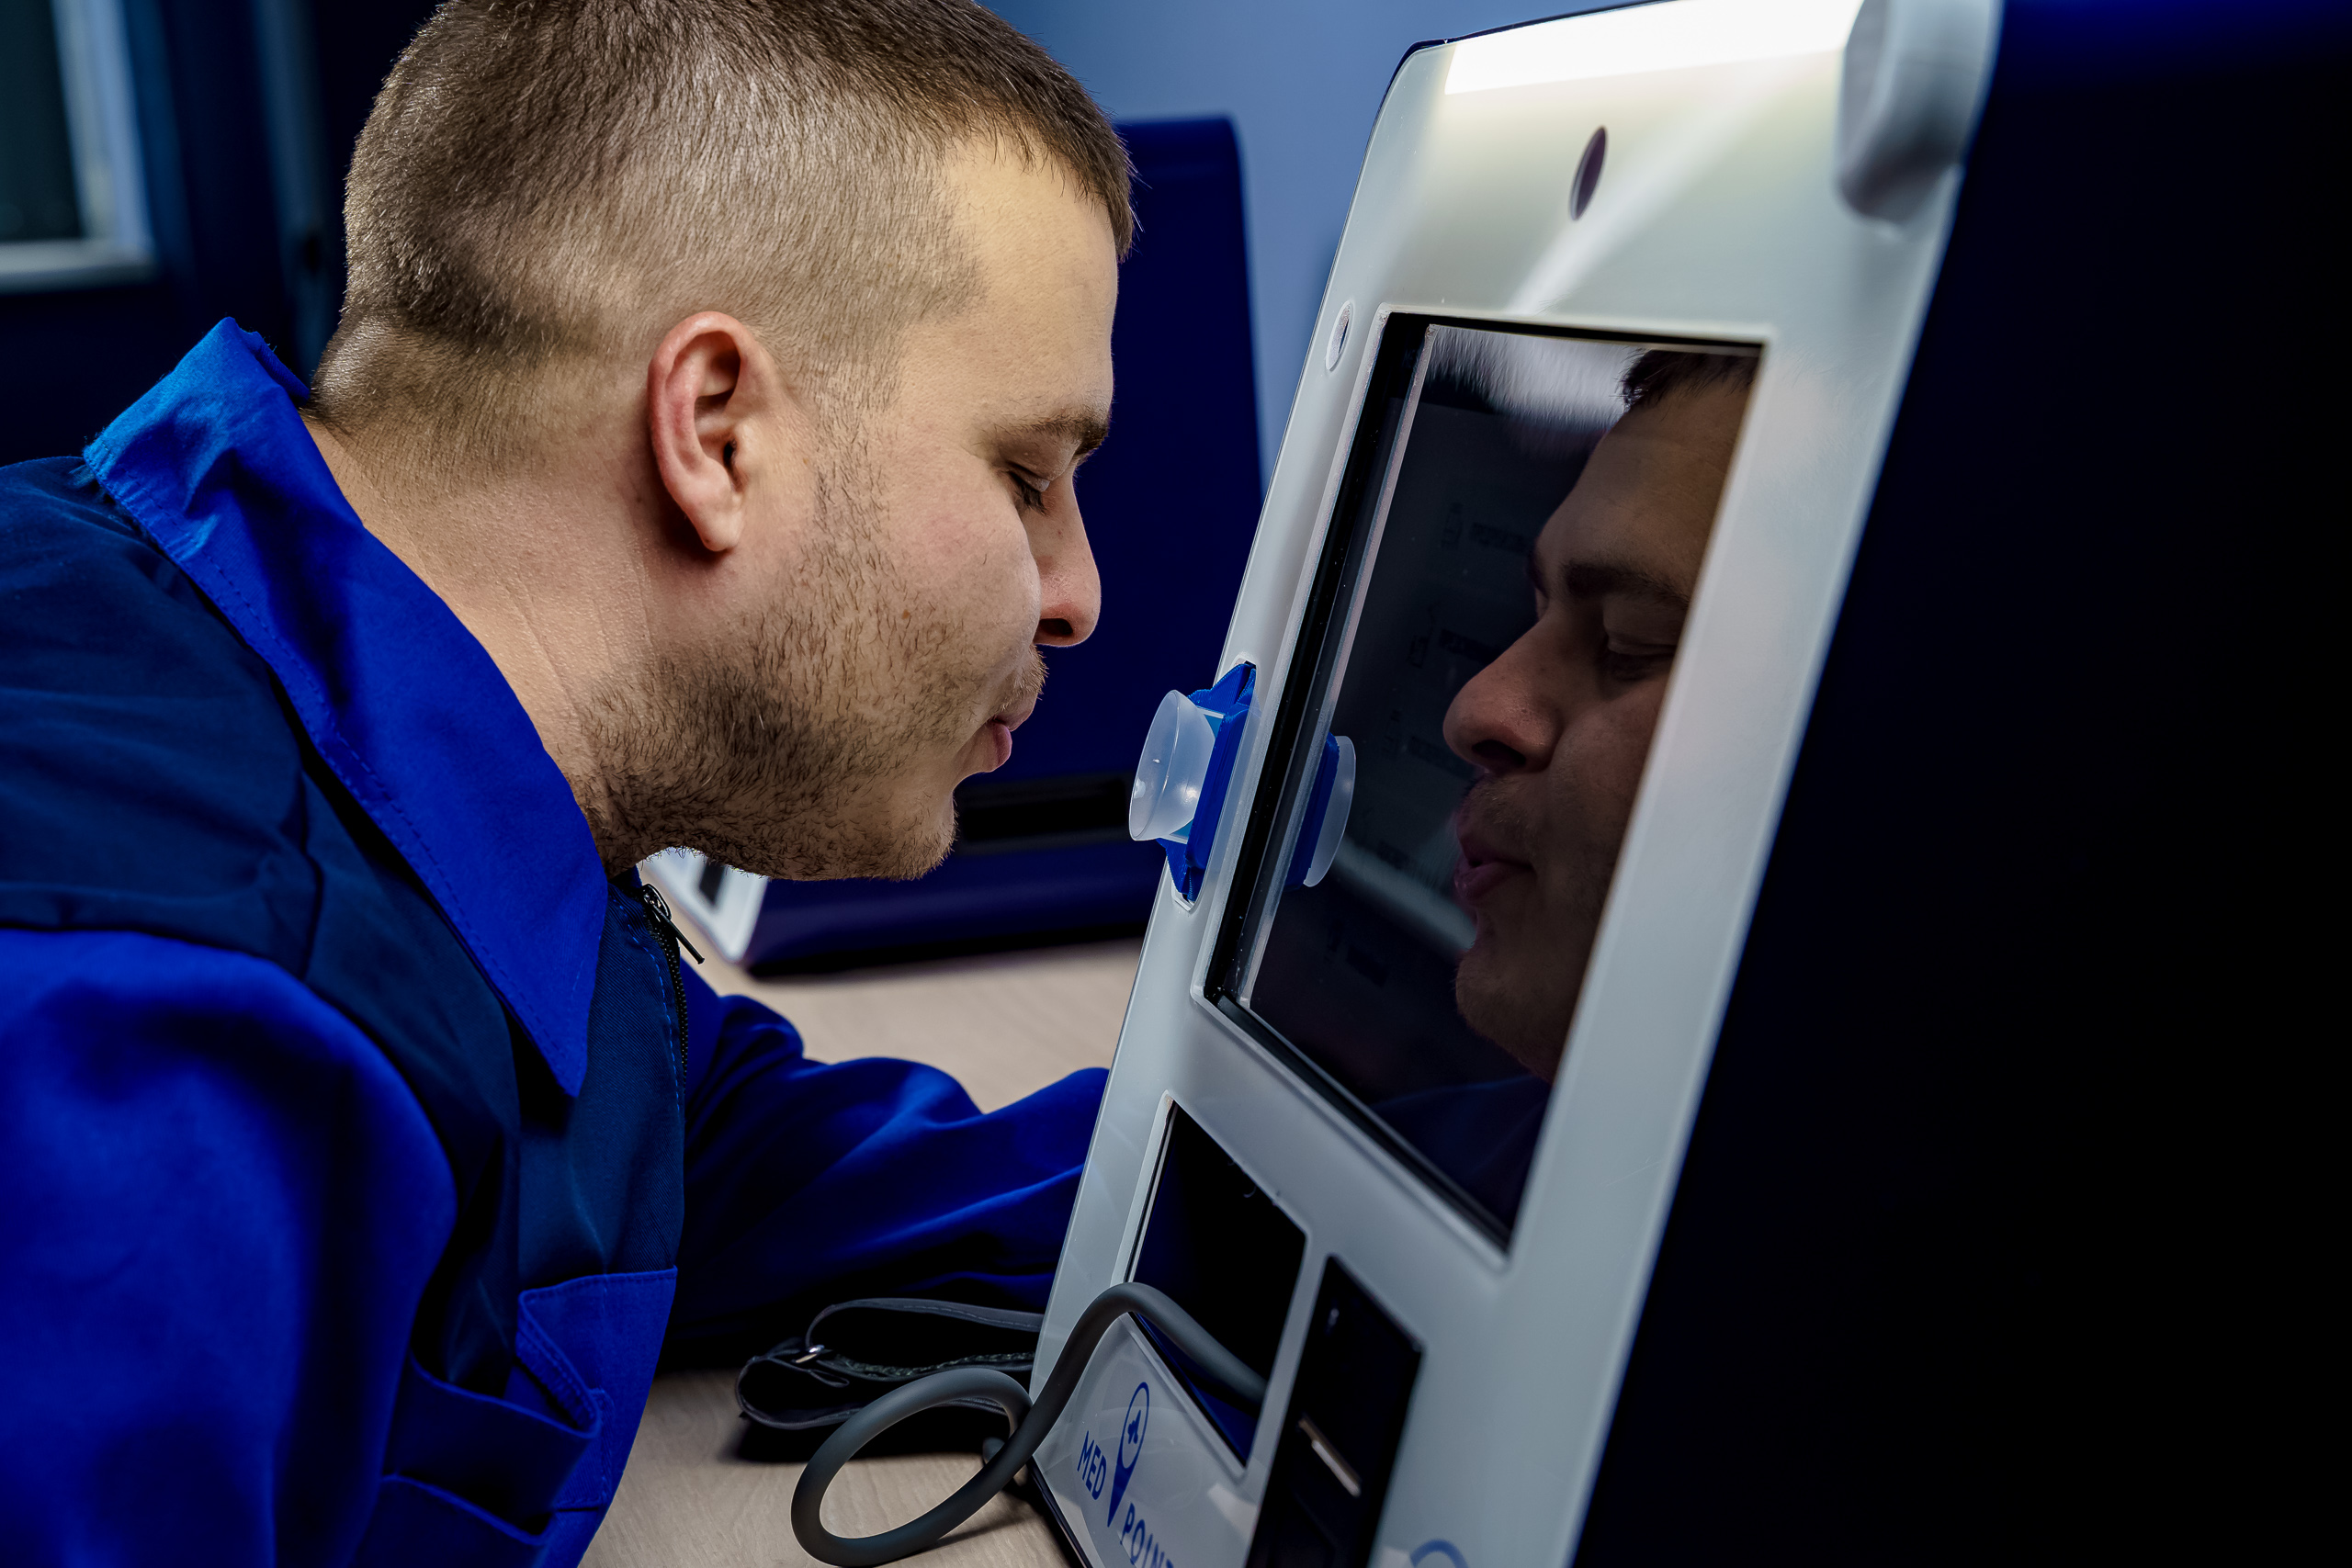
driver, medical, examination, preride, checkup, alcohol, computer, hearing, gesture, gadget, jacket, engineering, machine, technology, service, electronic device, electric blue, job, display device, white collar worker, multimedia, communication device, personal protective equipment, event, crew cut, personal computer, computer keyboard, employment, aerospace engineering, Caesar cut, beard, air travel, output device, room, audio equipment